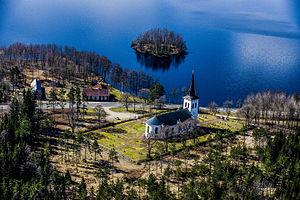
L'église d'Almesåkra est une église paroissiale située à Almesåkra, dans le diocèse de Växjö, en Suède.